Ritual of the Calling of an Engineer

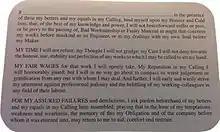
The obligation spoken at the Ritual of the Calling of an Engineer

As part of the preparation for the ritual, candidates are instructed not to discuss the details of the ritual with the media. A reminder of this is provided at the end of the ceremony in the form of a written instruction that states: ""The Rule of Governance provides that there shall be no publicity in connection with the Ritual." "